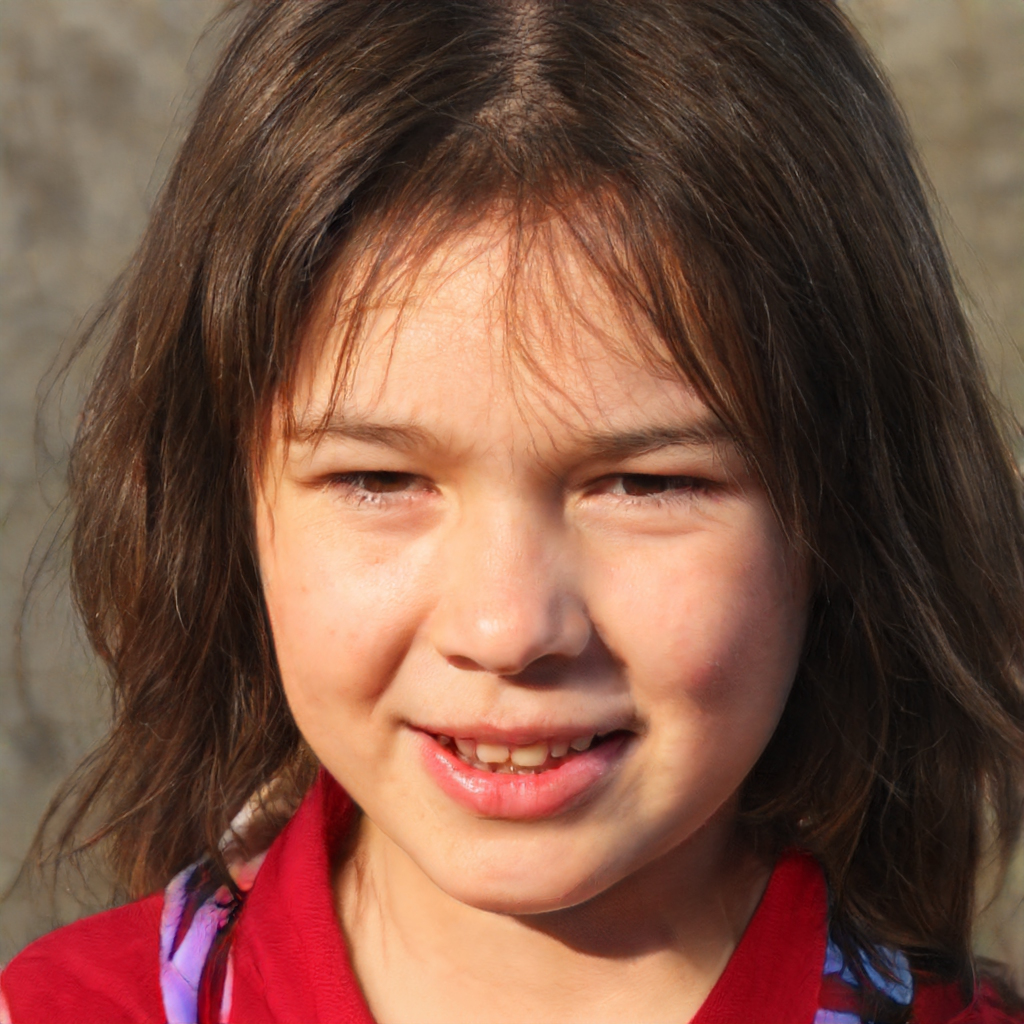
Label: Colored